Polar Geography

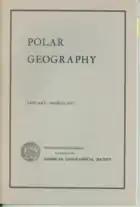
Cover of the journal in 1977

The journal was established in 1977 with the financial support of the National Science Foundation and in cooperation with the American Geographical Society "in an effort to fill part of the gap in the broad area of physical and human geography of the Arctic and Antarctic".